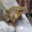
Label: frog